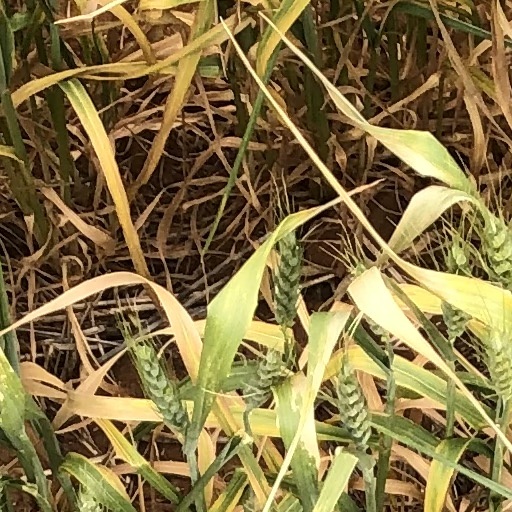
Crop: wheat